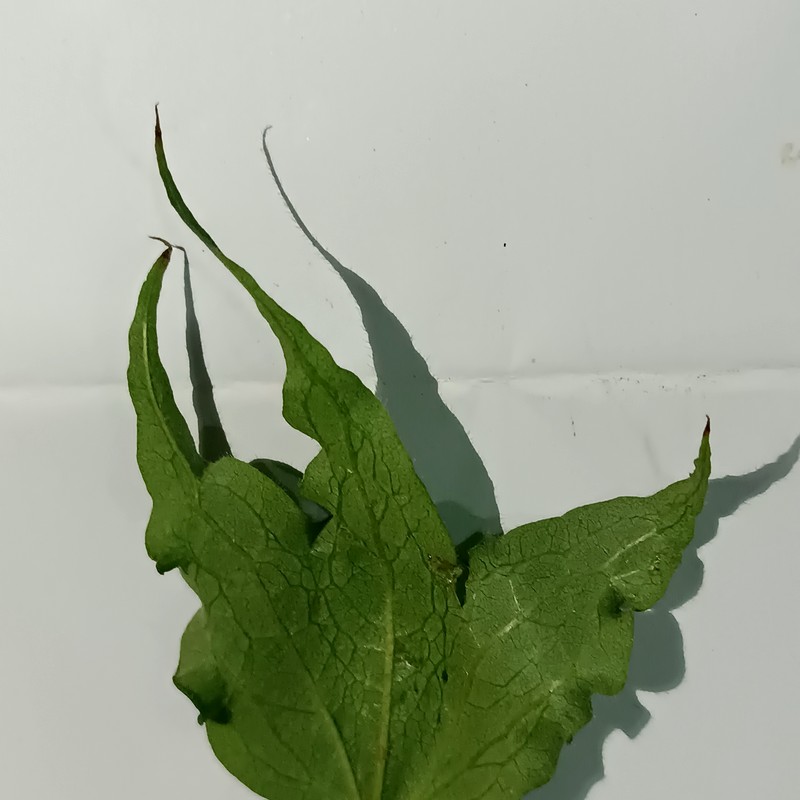
Label: Herbicide Growth Damage